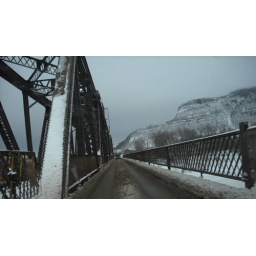
2009 01 06 bridge over the river Kam